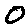
Label: 0